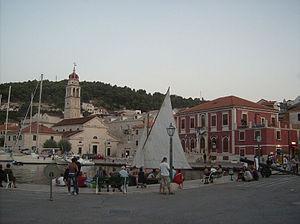
Pučišća est un village et une municipalité située sur l'île de Brač, dans le comitat de Split-Dalmatie, en Croatie. Au recensement de 2001, la municipalité comptait 2 224 habitants, dont 98,65 % de Croates et le village seul comptait 1 602 habitants.